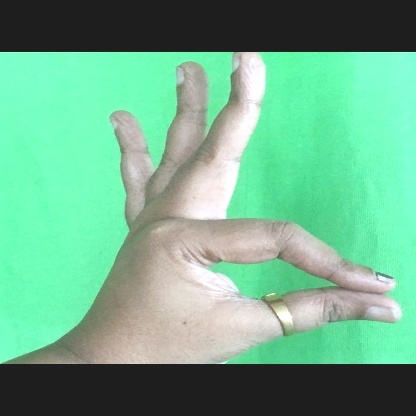
Mudra: Hamsasyam